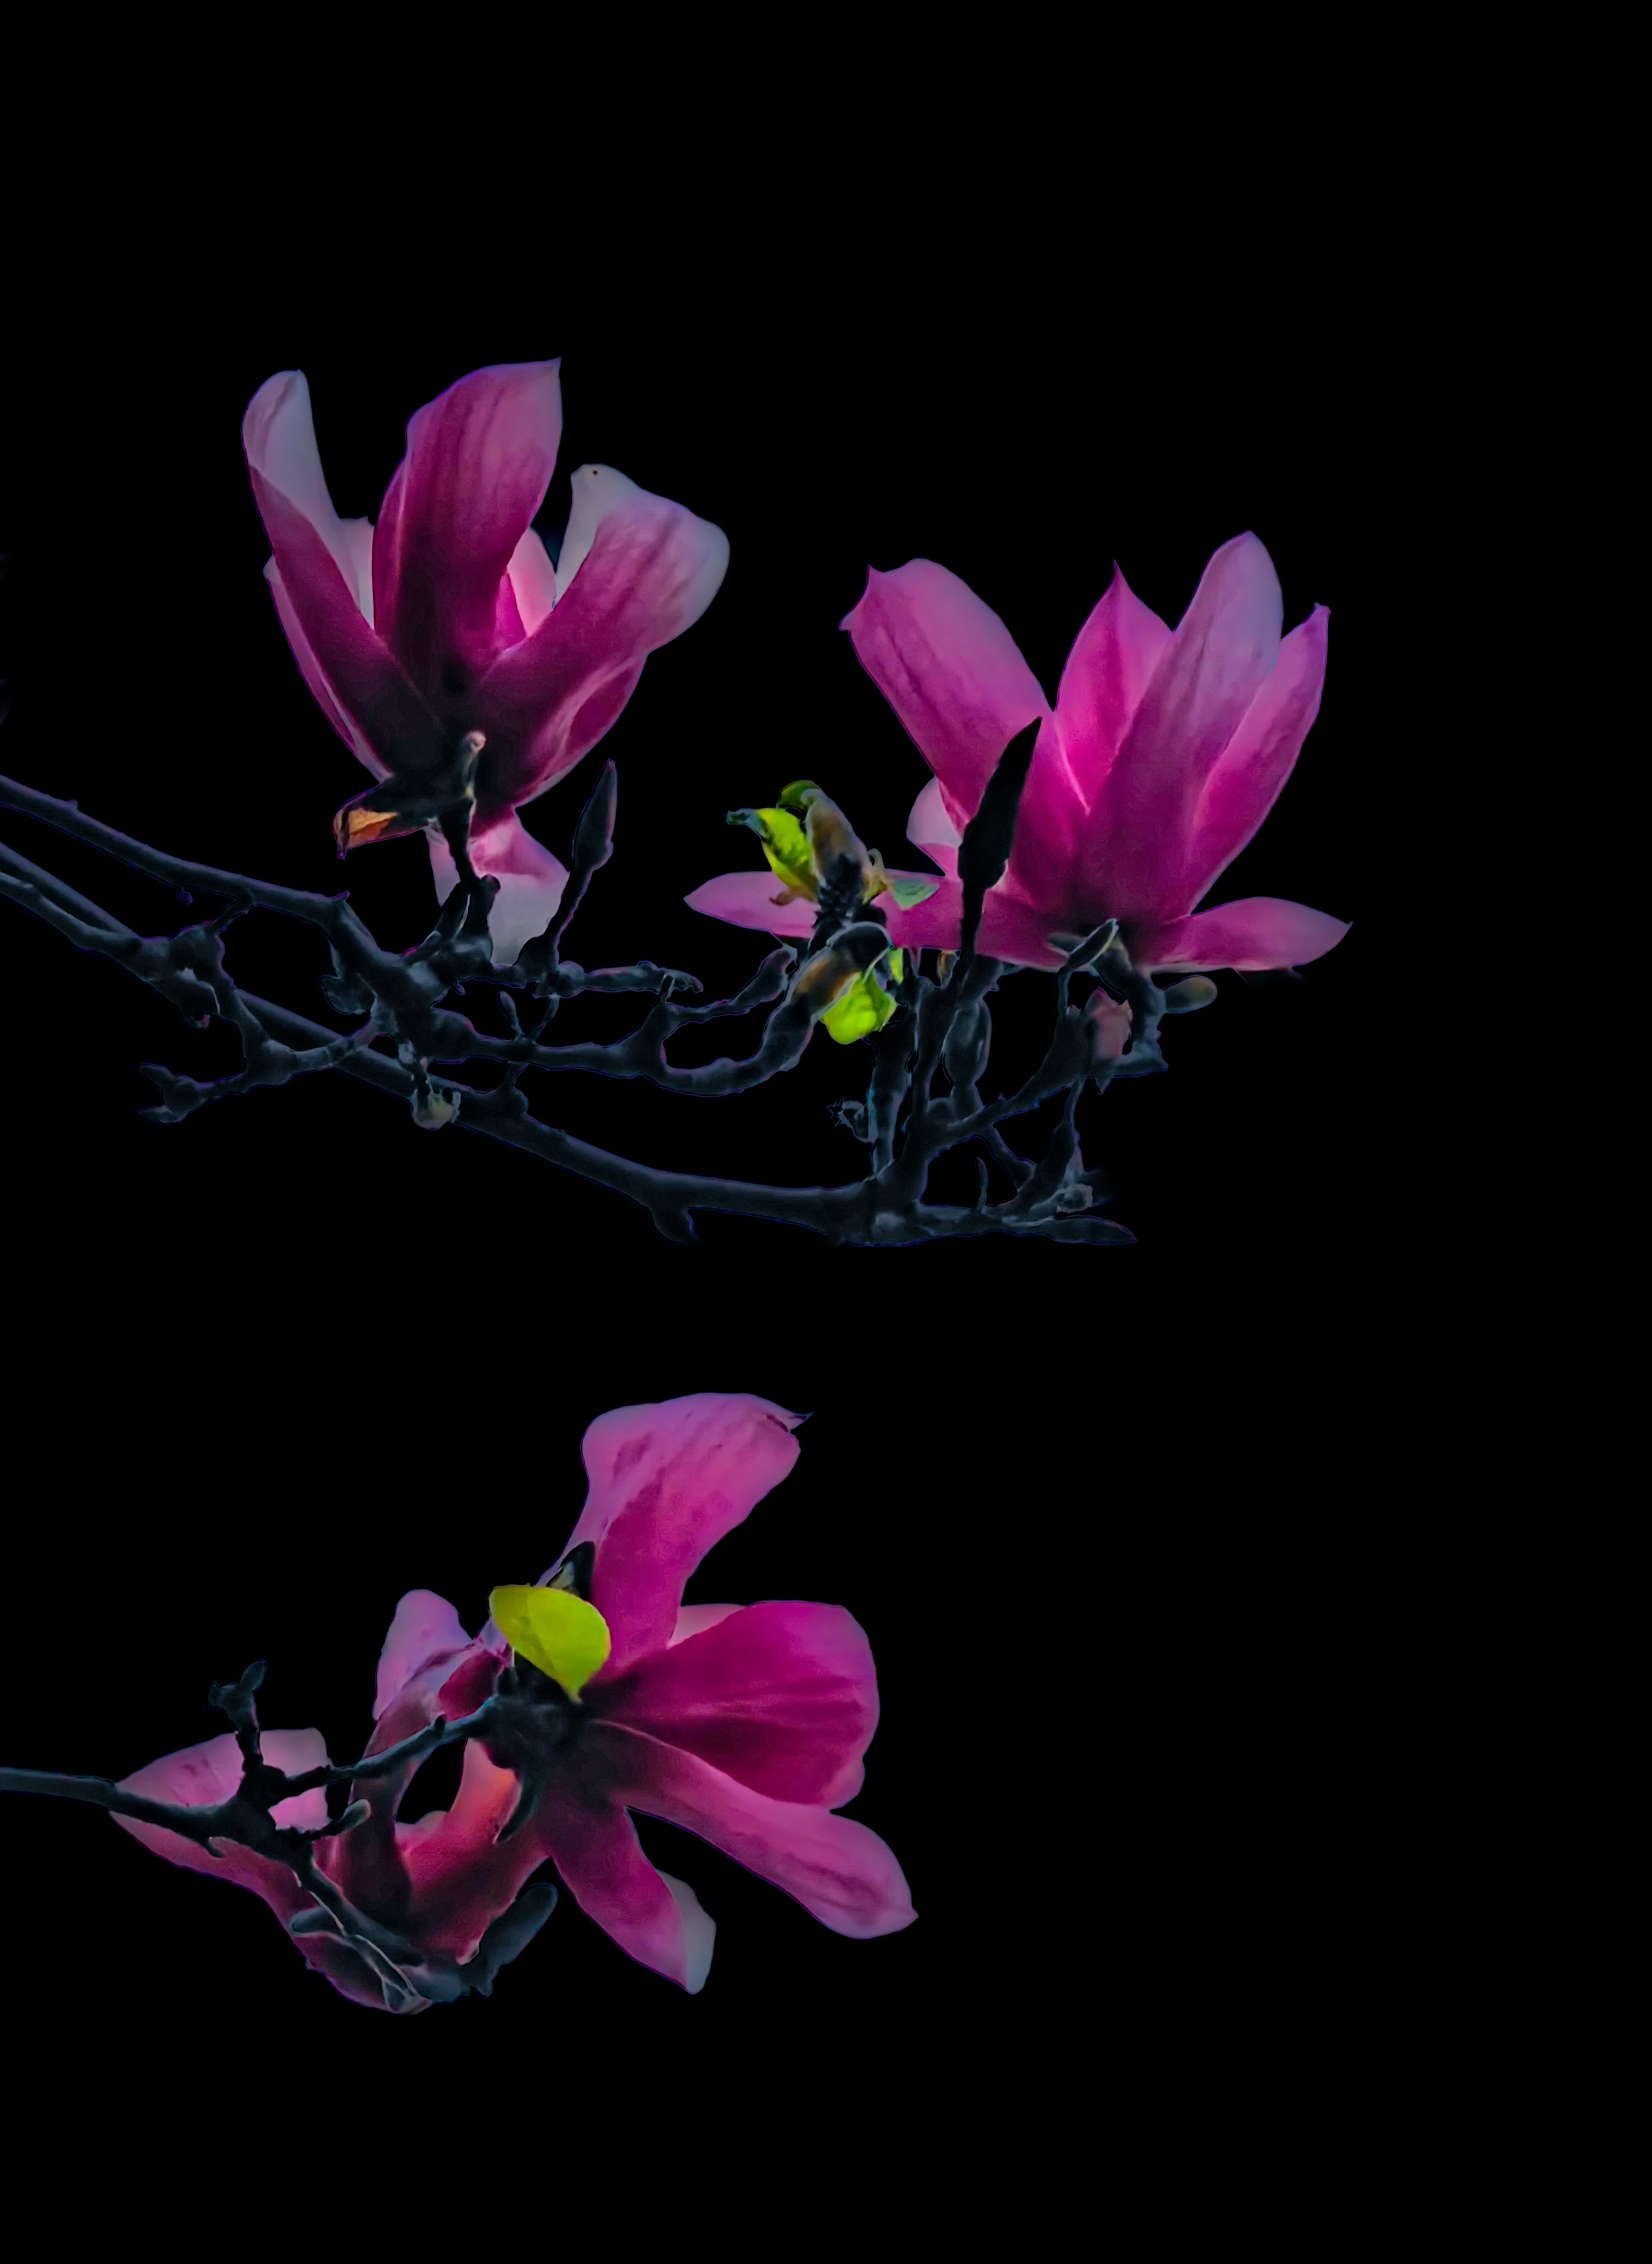
flower, plant, petal, terrestrial plant, pink, magenta, herbaceous plant, flowering plant, twig, Pedicel, wildflower, still life photography, plant stem, darkness, art, moth orchid, cyclamen, crocus, macro photography, cattleya